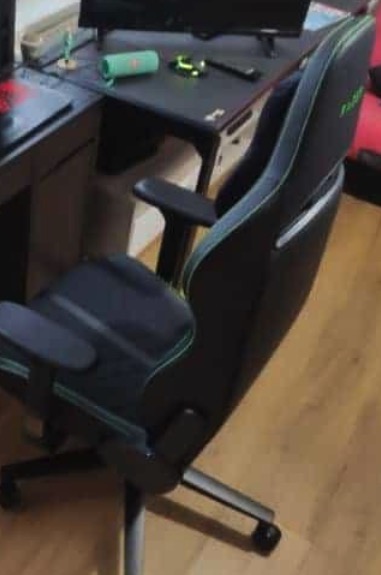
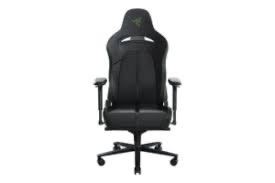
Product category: items_chair
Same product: no